Keijo Liinamaa

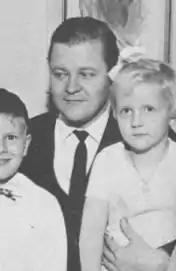
Liinamaa with his children in 1964.

Keijo Antero Liinamaa (6 April 1929 in Mänttä – 28 June 1980 in Helsinki) was a Finnish lawyer and politician who served as caretaker prime minister of Finland from June to November 1975.